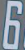
Number: 6